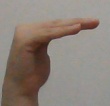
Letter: haa